M. Sukumaran

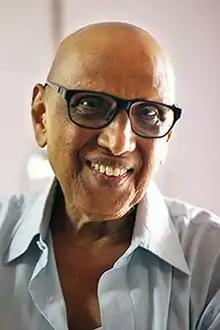

M. Sukumaran (1943 – 16 March 2018) was an Indian writer of Malayalam literature, best known for his novels and short stories with political undertones. "Marichittillathavarude Smarakangal", "Seshakriya", "Chuvanna Chihnangal" and "Janithakam" feature among his works and five of his stories have been adapted into films. A two time recipient of the Kerala State Film Award for Best Story, Sukumaran received the Kerala Sahitya Akademi Award for Story in 1976 and the Sahitya Akademi Award in 2006.